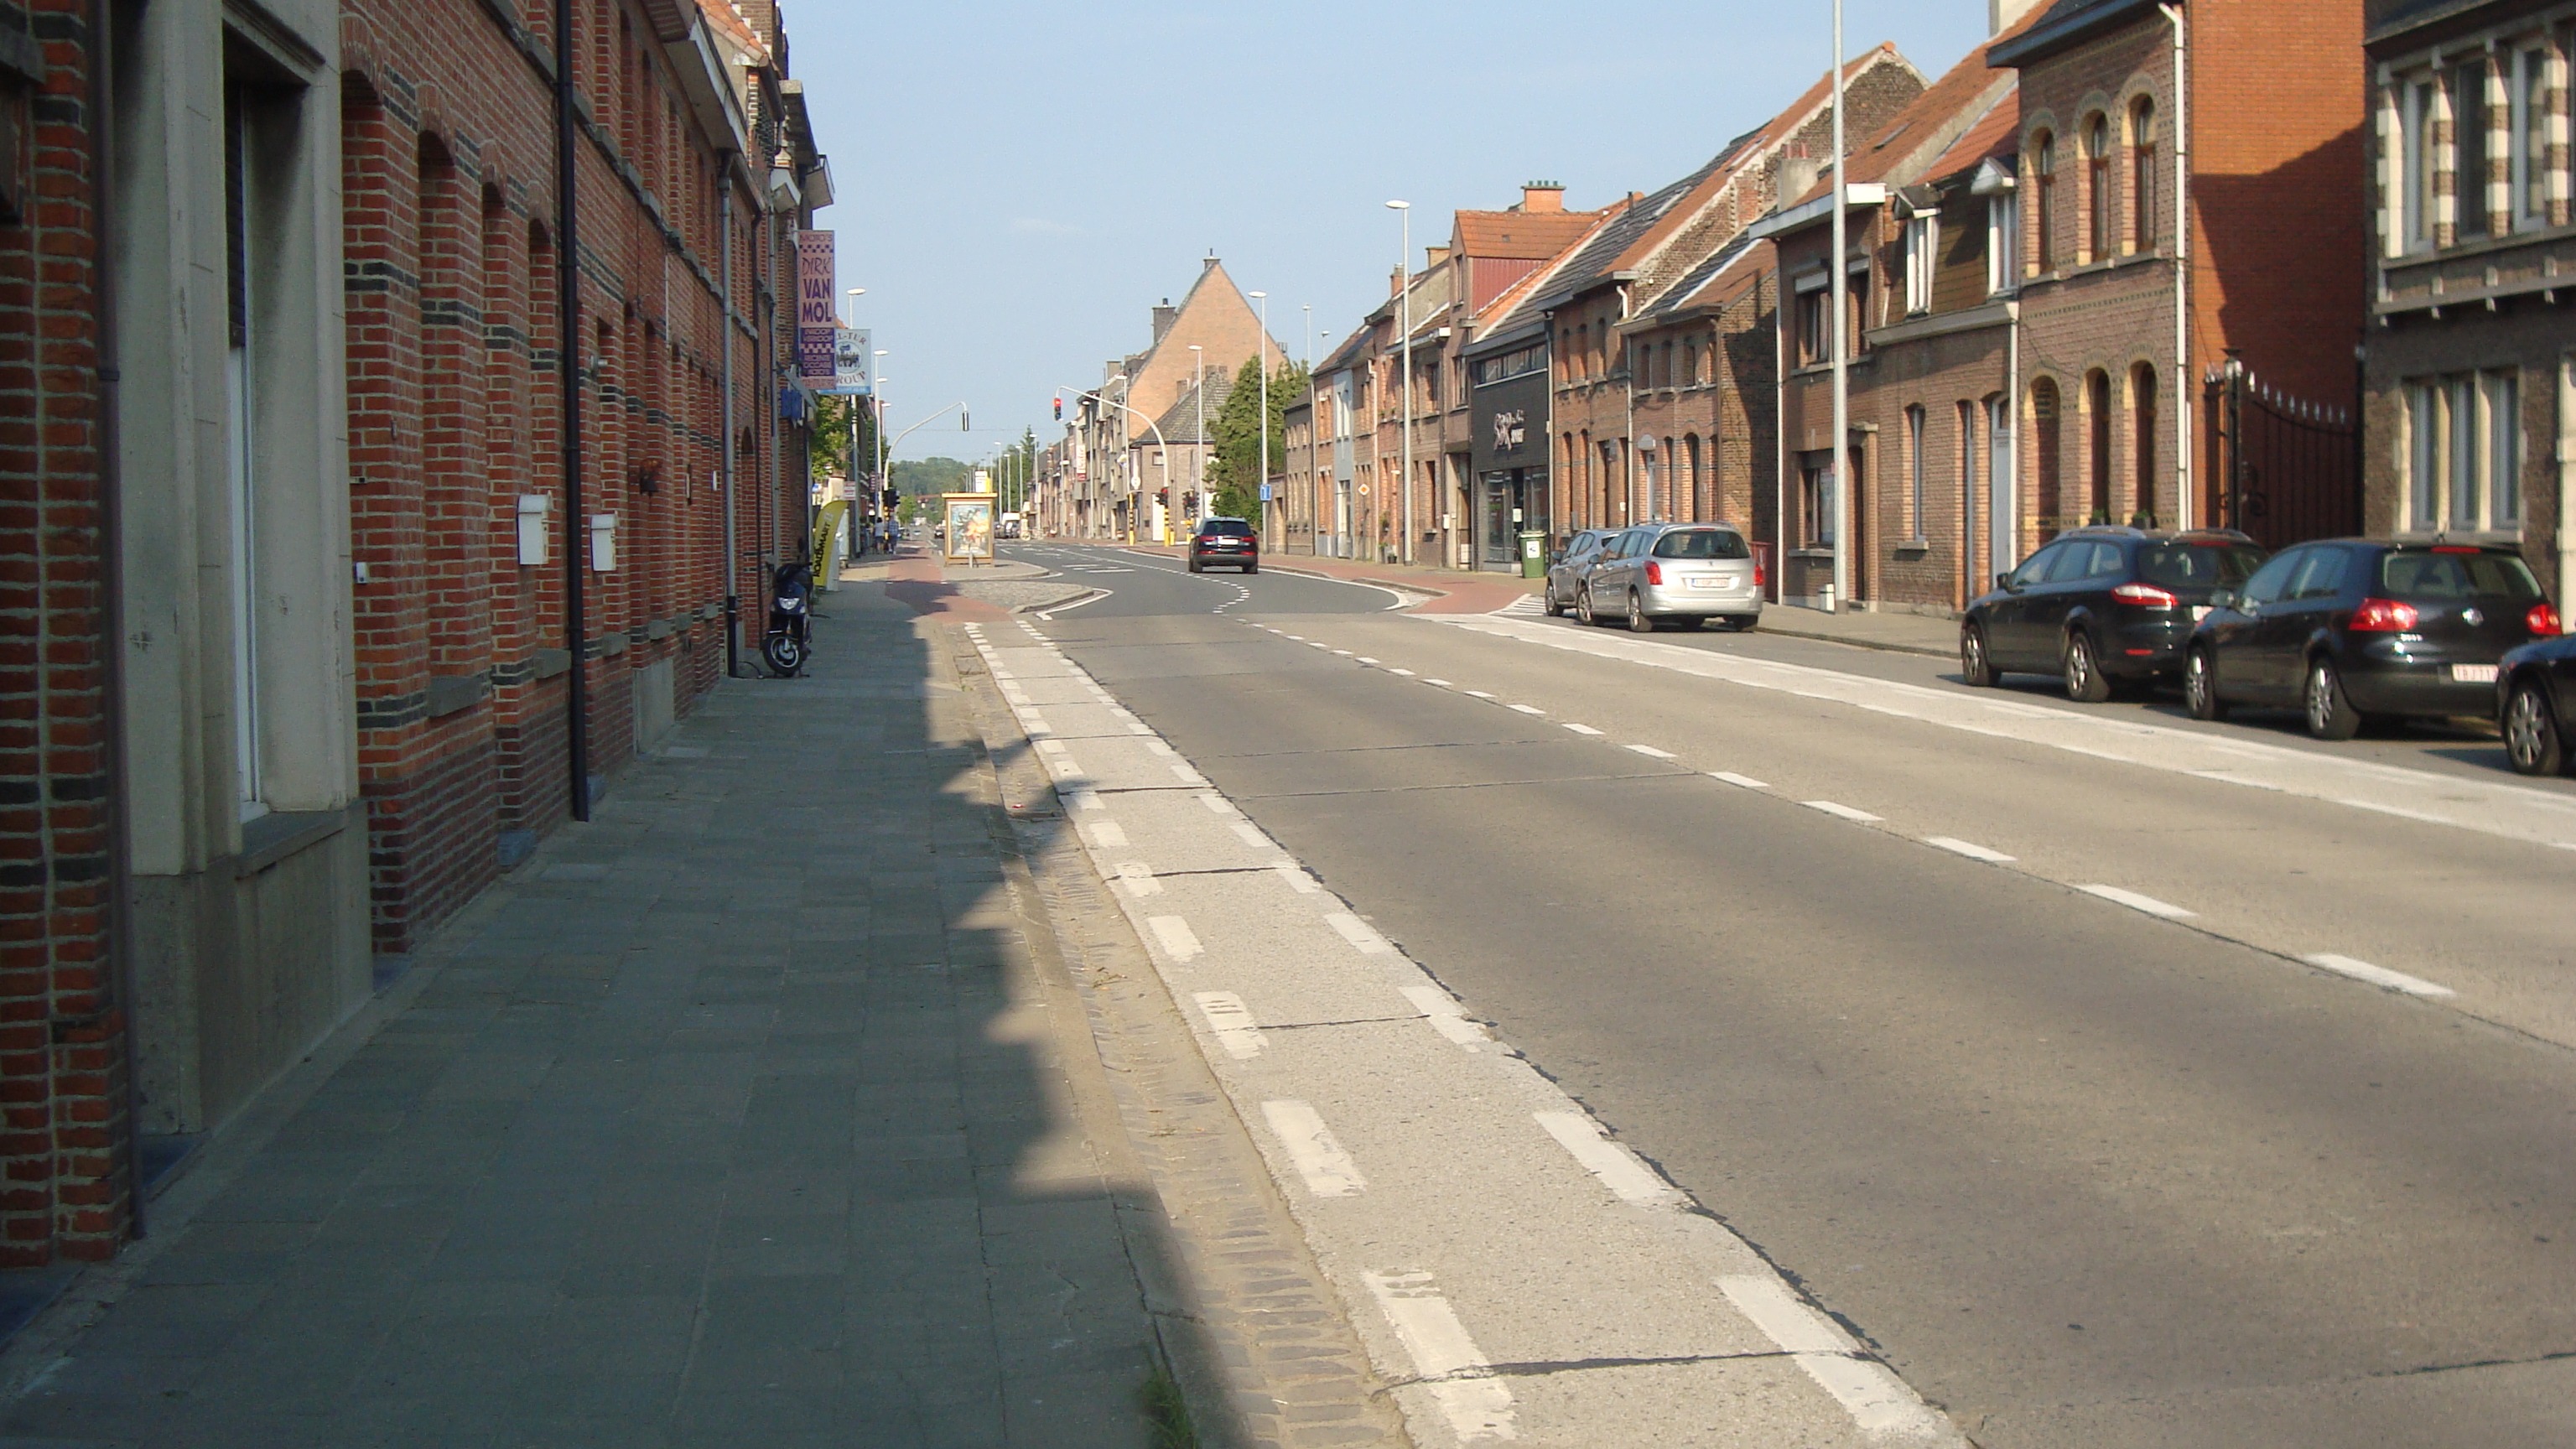
pedestrian, architecture, structure, road, street, sidewalk, town, building, old, alley, city, downtown, tourism, lane, belgium, design, infrastructure, aged, neighbourhood, architecture design, road surface, residential area, human settlement, temse